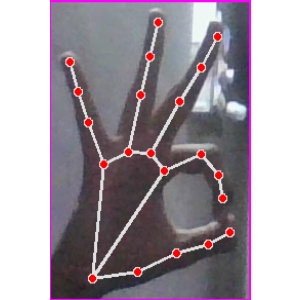
अक्षर: ण